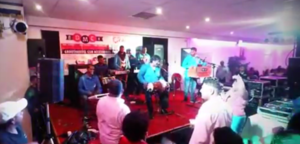
Kishen Bholasing, né le 3 août 1984 et mort le 12 avril 2020, est un chanteur et percussionniste surinamais et néerlandais.